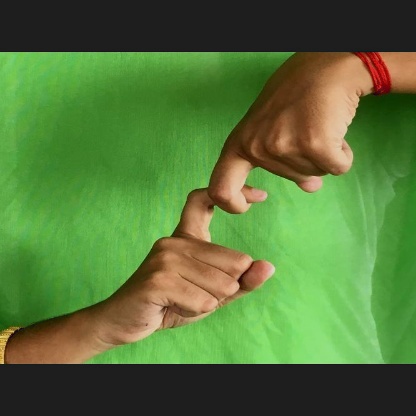
Mudra: Pasha